McCall Zerboni

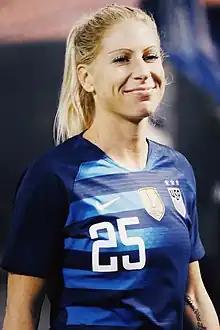
Zerboni with the United States national team in 2018

McCall RaNae Zerboni (born December 13, 1986) is an American professional soccer player who most recently played as a midfielder for NJ/NY Gotham FC of the National Women's Soccer League (NWSL).